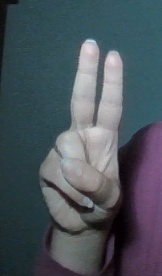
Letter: taa